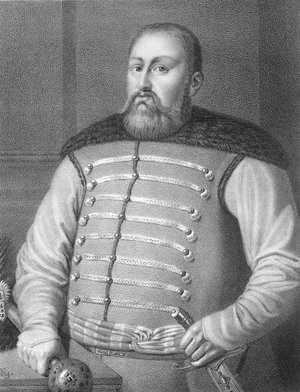
Mikołaj Potocki, Magnat polonais, hetman de la Couronne, grand hetman de la Couronne, voïvode de Bracław, castellan de Cracovie.